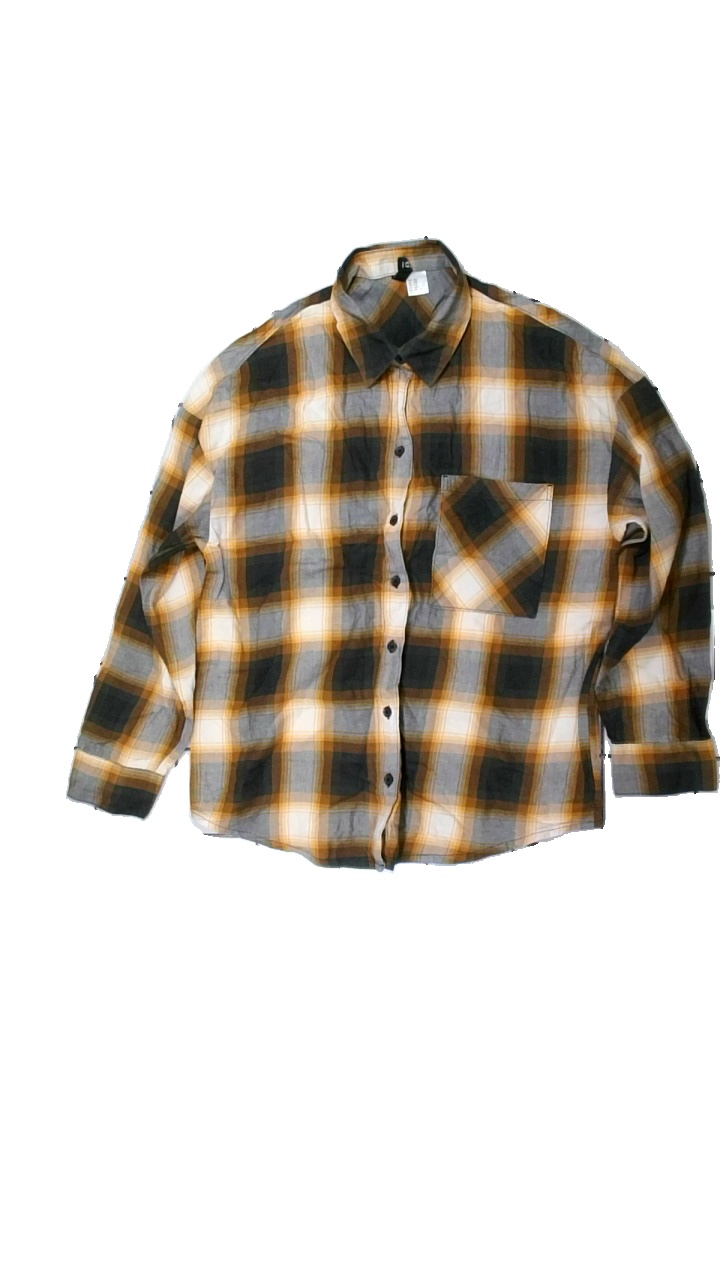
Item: Shirt (Men)
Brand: H&m
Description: rutig skjorta
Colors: Orange, Brown, Beige, Multicolor
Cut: Regular
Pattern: Checkered print
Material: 100% cotton
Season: All
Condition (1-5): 5
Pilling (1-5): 5
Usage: Reuse
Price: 50-100